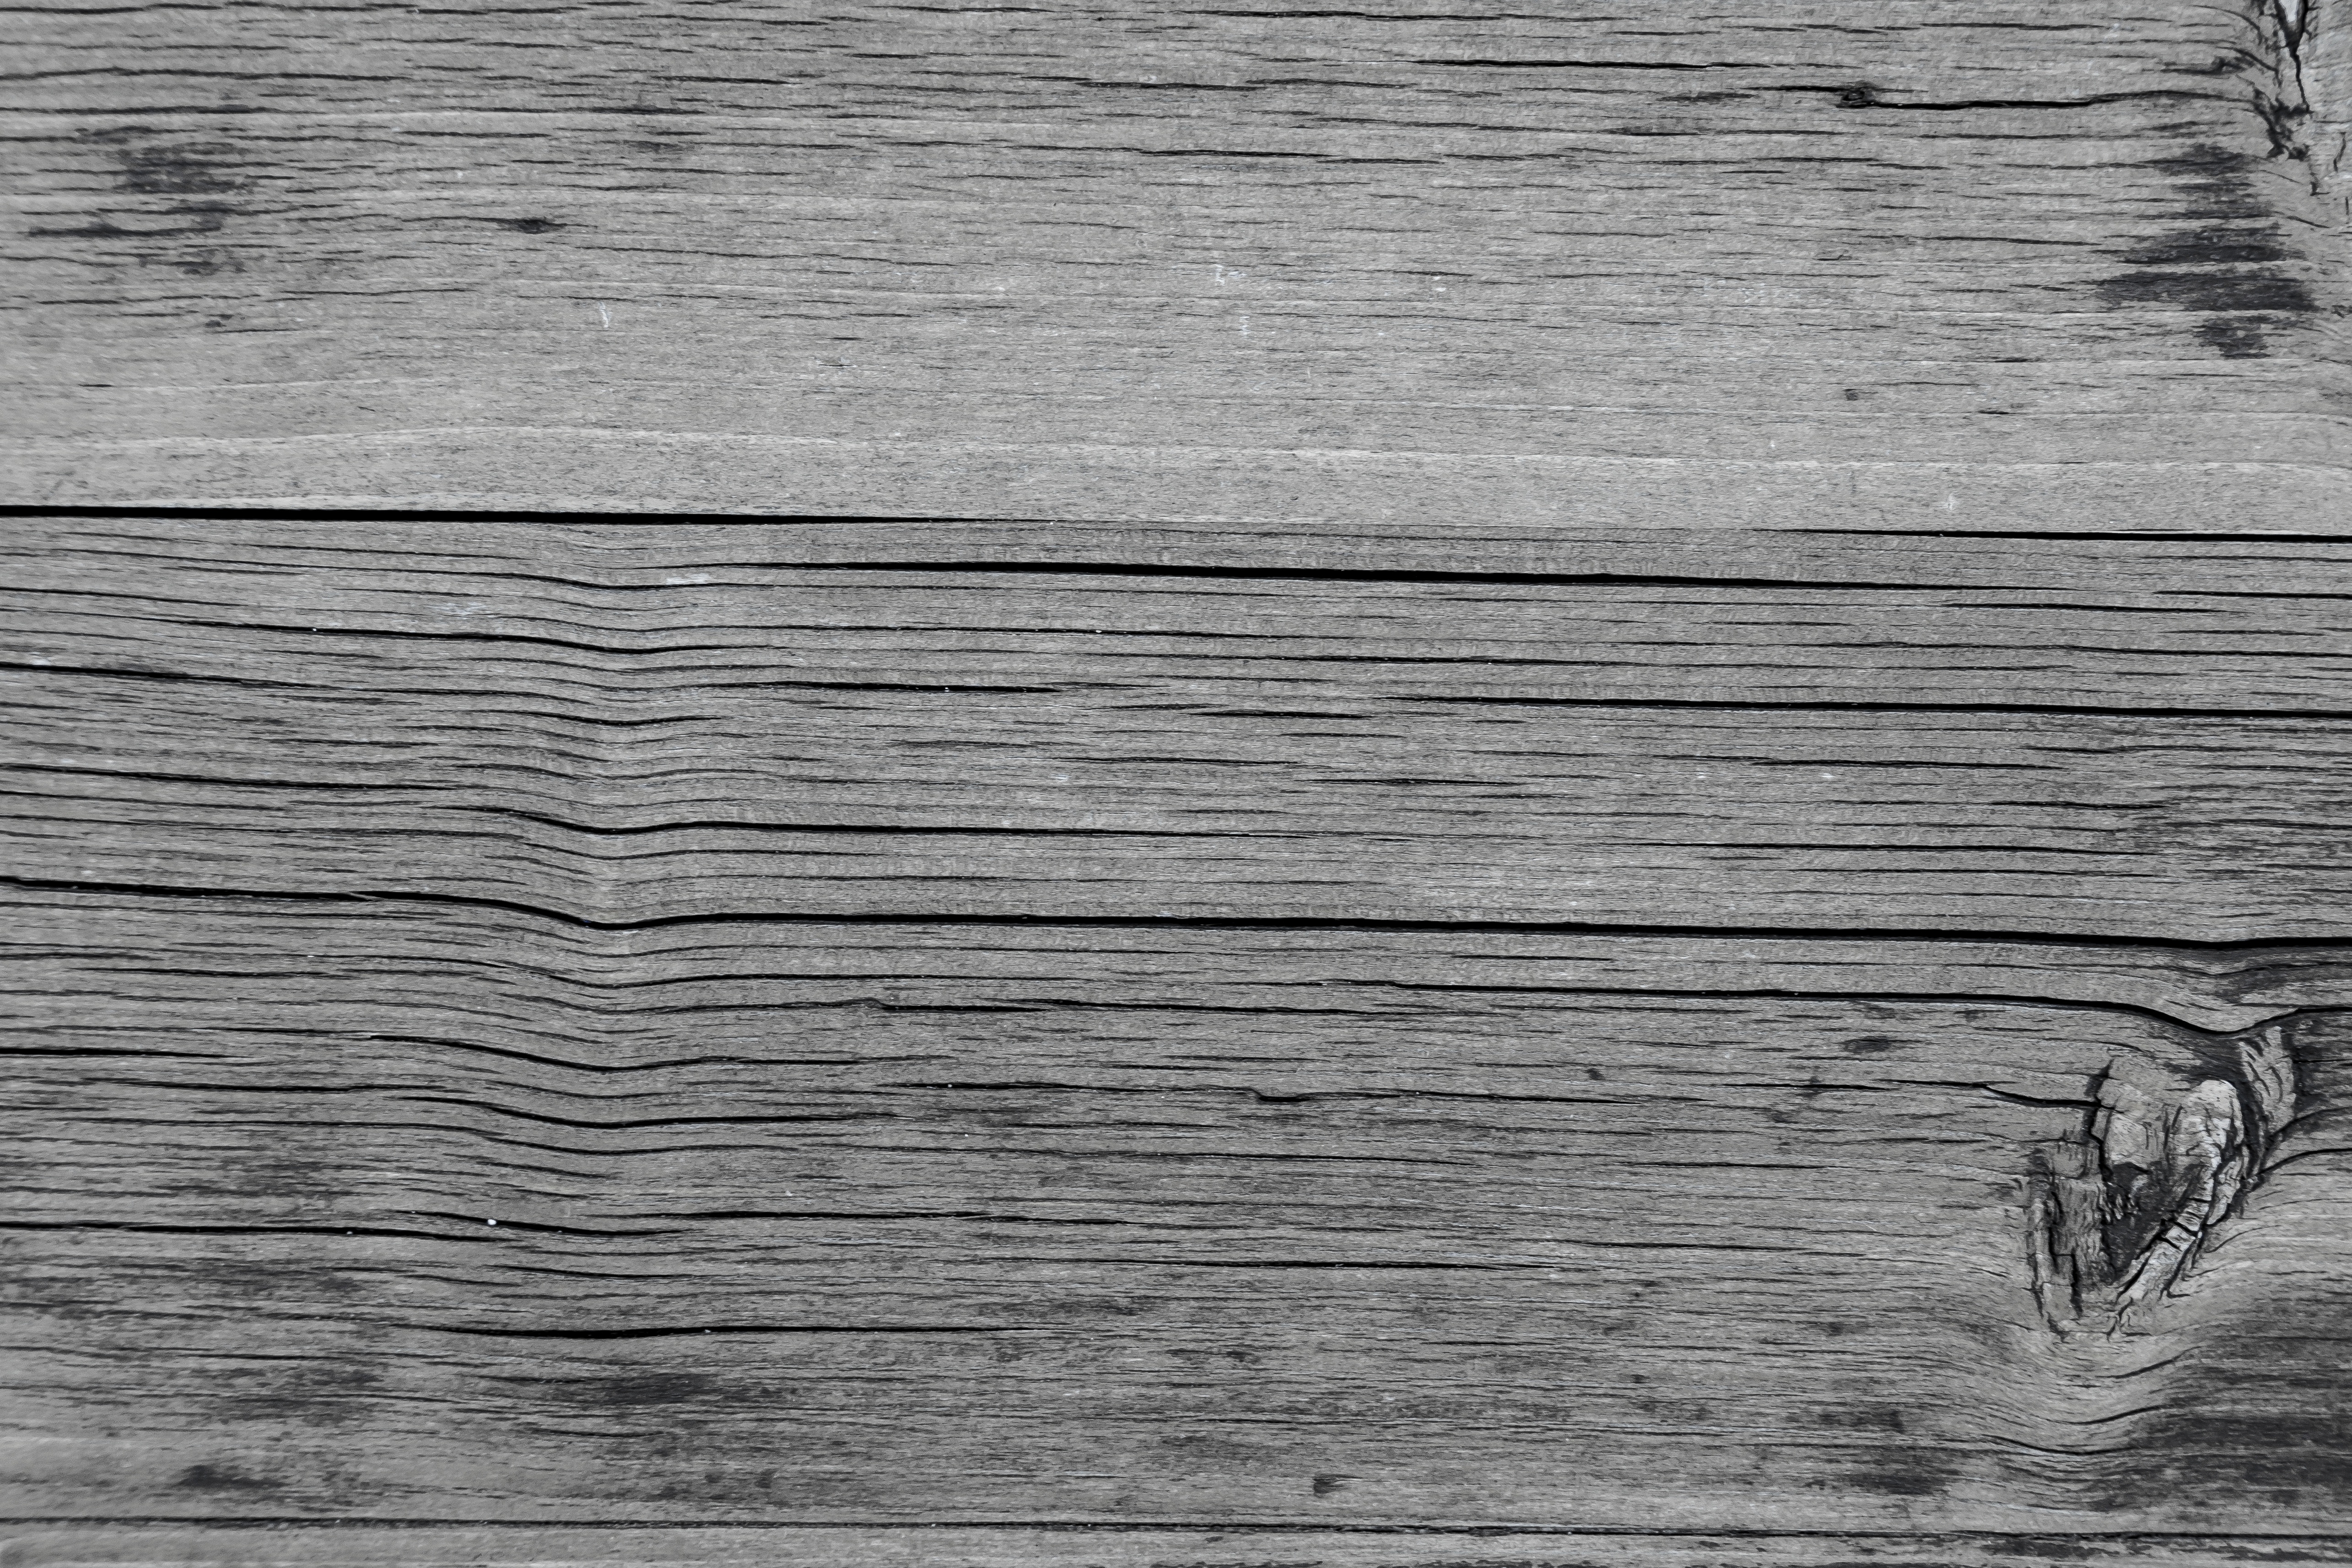
black and white, wood, white, texture, plank, floor, old, wall, dry, line, brown, black, monochrome, woods, background, sketch, drawing, hardwood, boards, fibers, flooring, wood flooring, monochrome photography, laminate flooring, wood stain